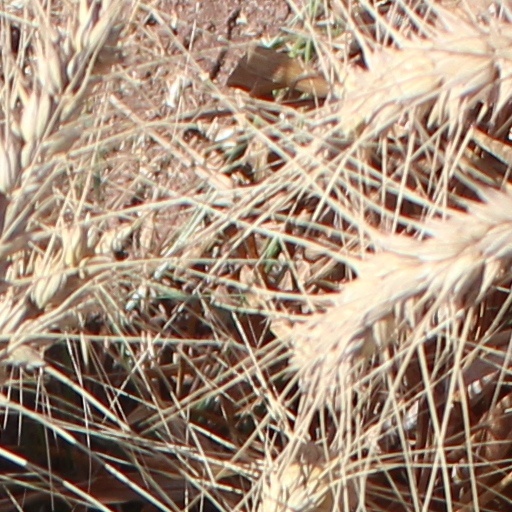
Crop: wheat